Trendz (group)

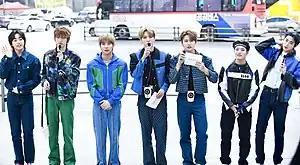
Trendz busking in Gangnam, April 2023From left: Havit, ra.L, Leon, Hankook, Eunil, Yechan, Yoonwoo

Trendz (stylized in all caps) is a South Korean boy band formed by Interpark Music Plus. The group consists of seven members: Havit, Leon, Yoonwoo, Hankook, ra.L, Eunil, and Yechan. The group made their official debut on January 5, 2022, with their first EP titled "Blue Set Chapter 1. Tracks".